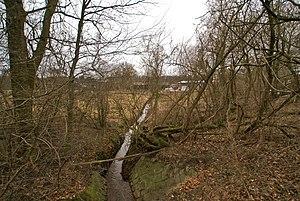
Hambourg (Wohldorf-Ohlstedt), Allemagne: Le ruisseau Wohlsdorfer Graben en direction sud